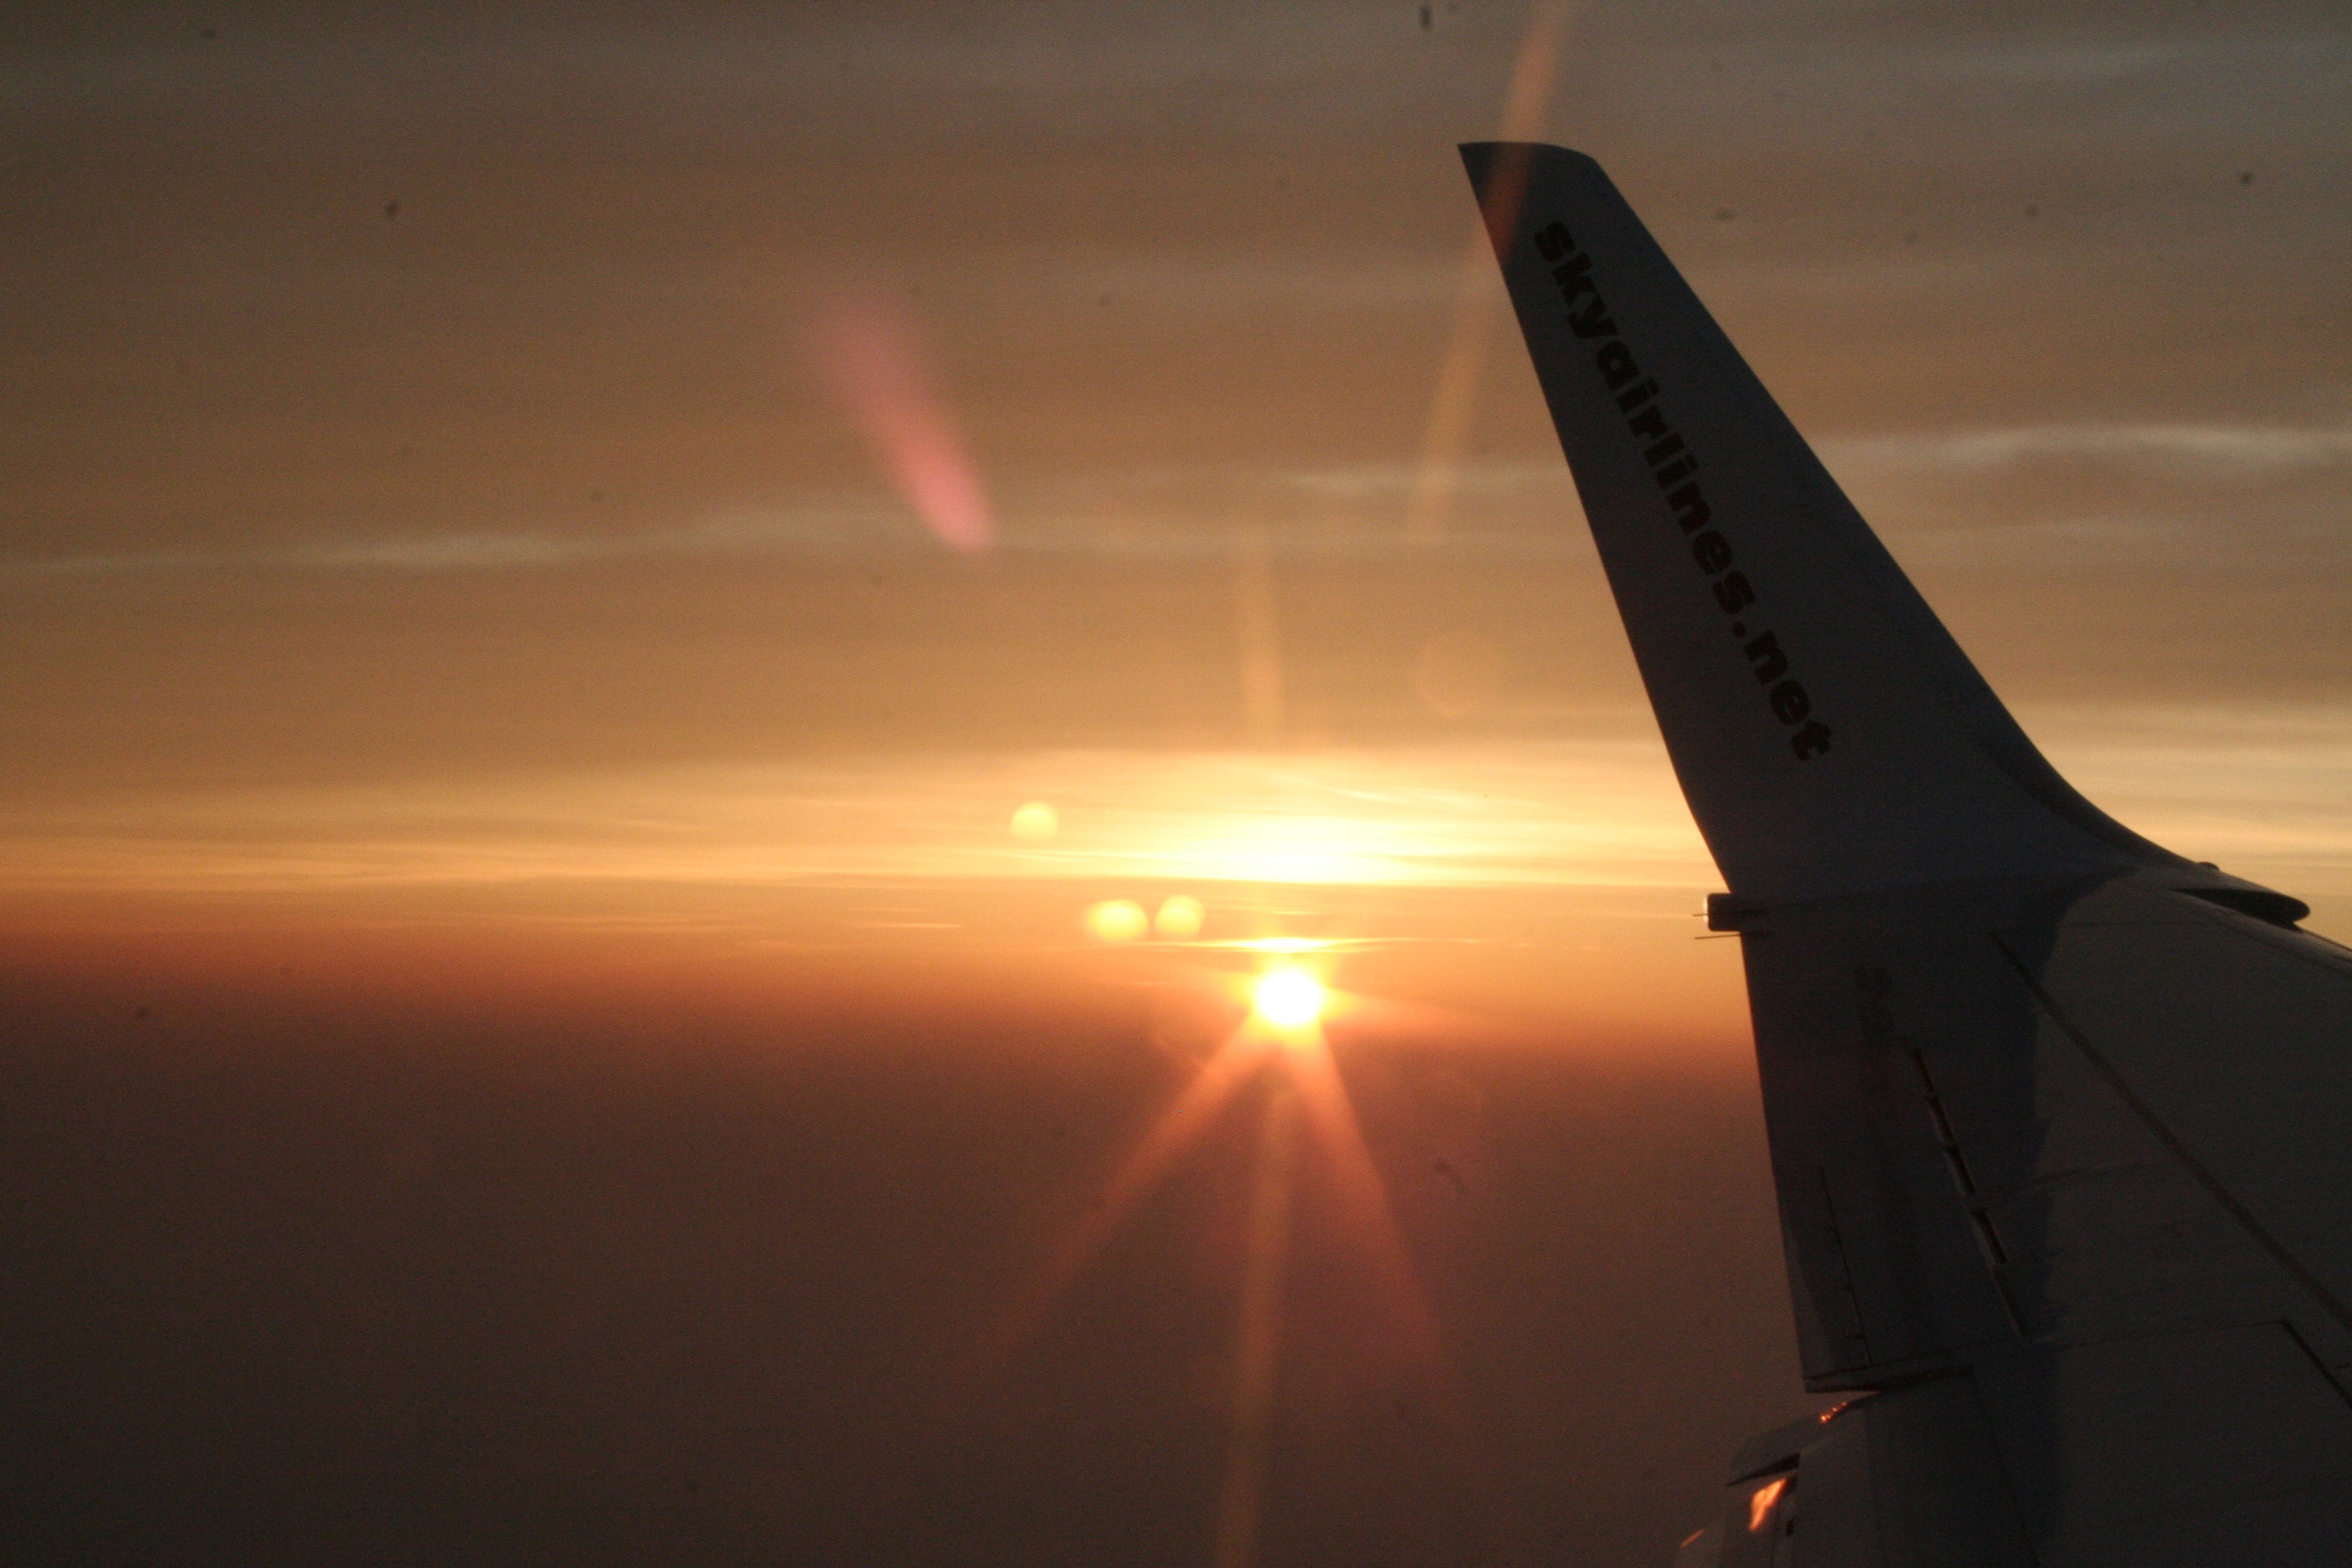
wing, sky, sunrise, sunset, dawn, atmosphere, flying, fly, travel, airplane, plane, aircraft, transportation, transport, vehicle, airline, aviation, flight, clouds, airplanes, aeroplane, airliner, jet aircraft, fighter aircraft, air travel, atmosphere of earth, narrow body aircraft